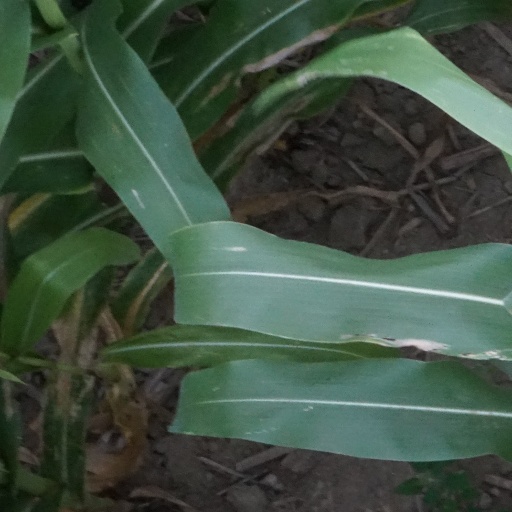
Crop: maize; corn